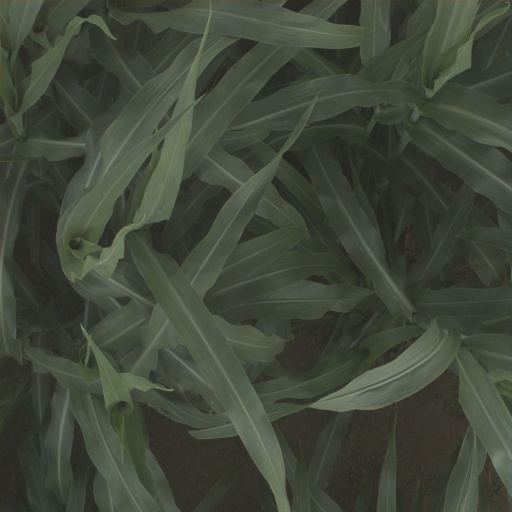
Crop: sorghum